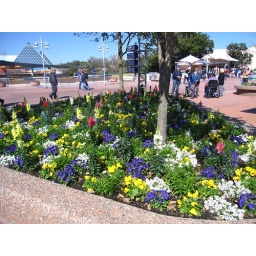
Beautiful spring flower bed in Epcot